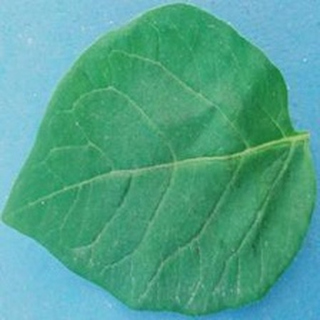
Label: healthy_potato